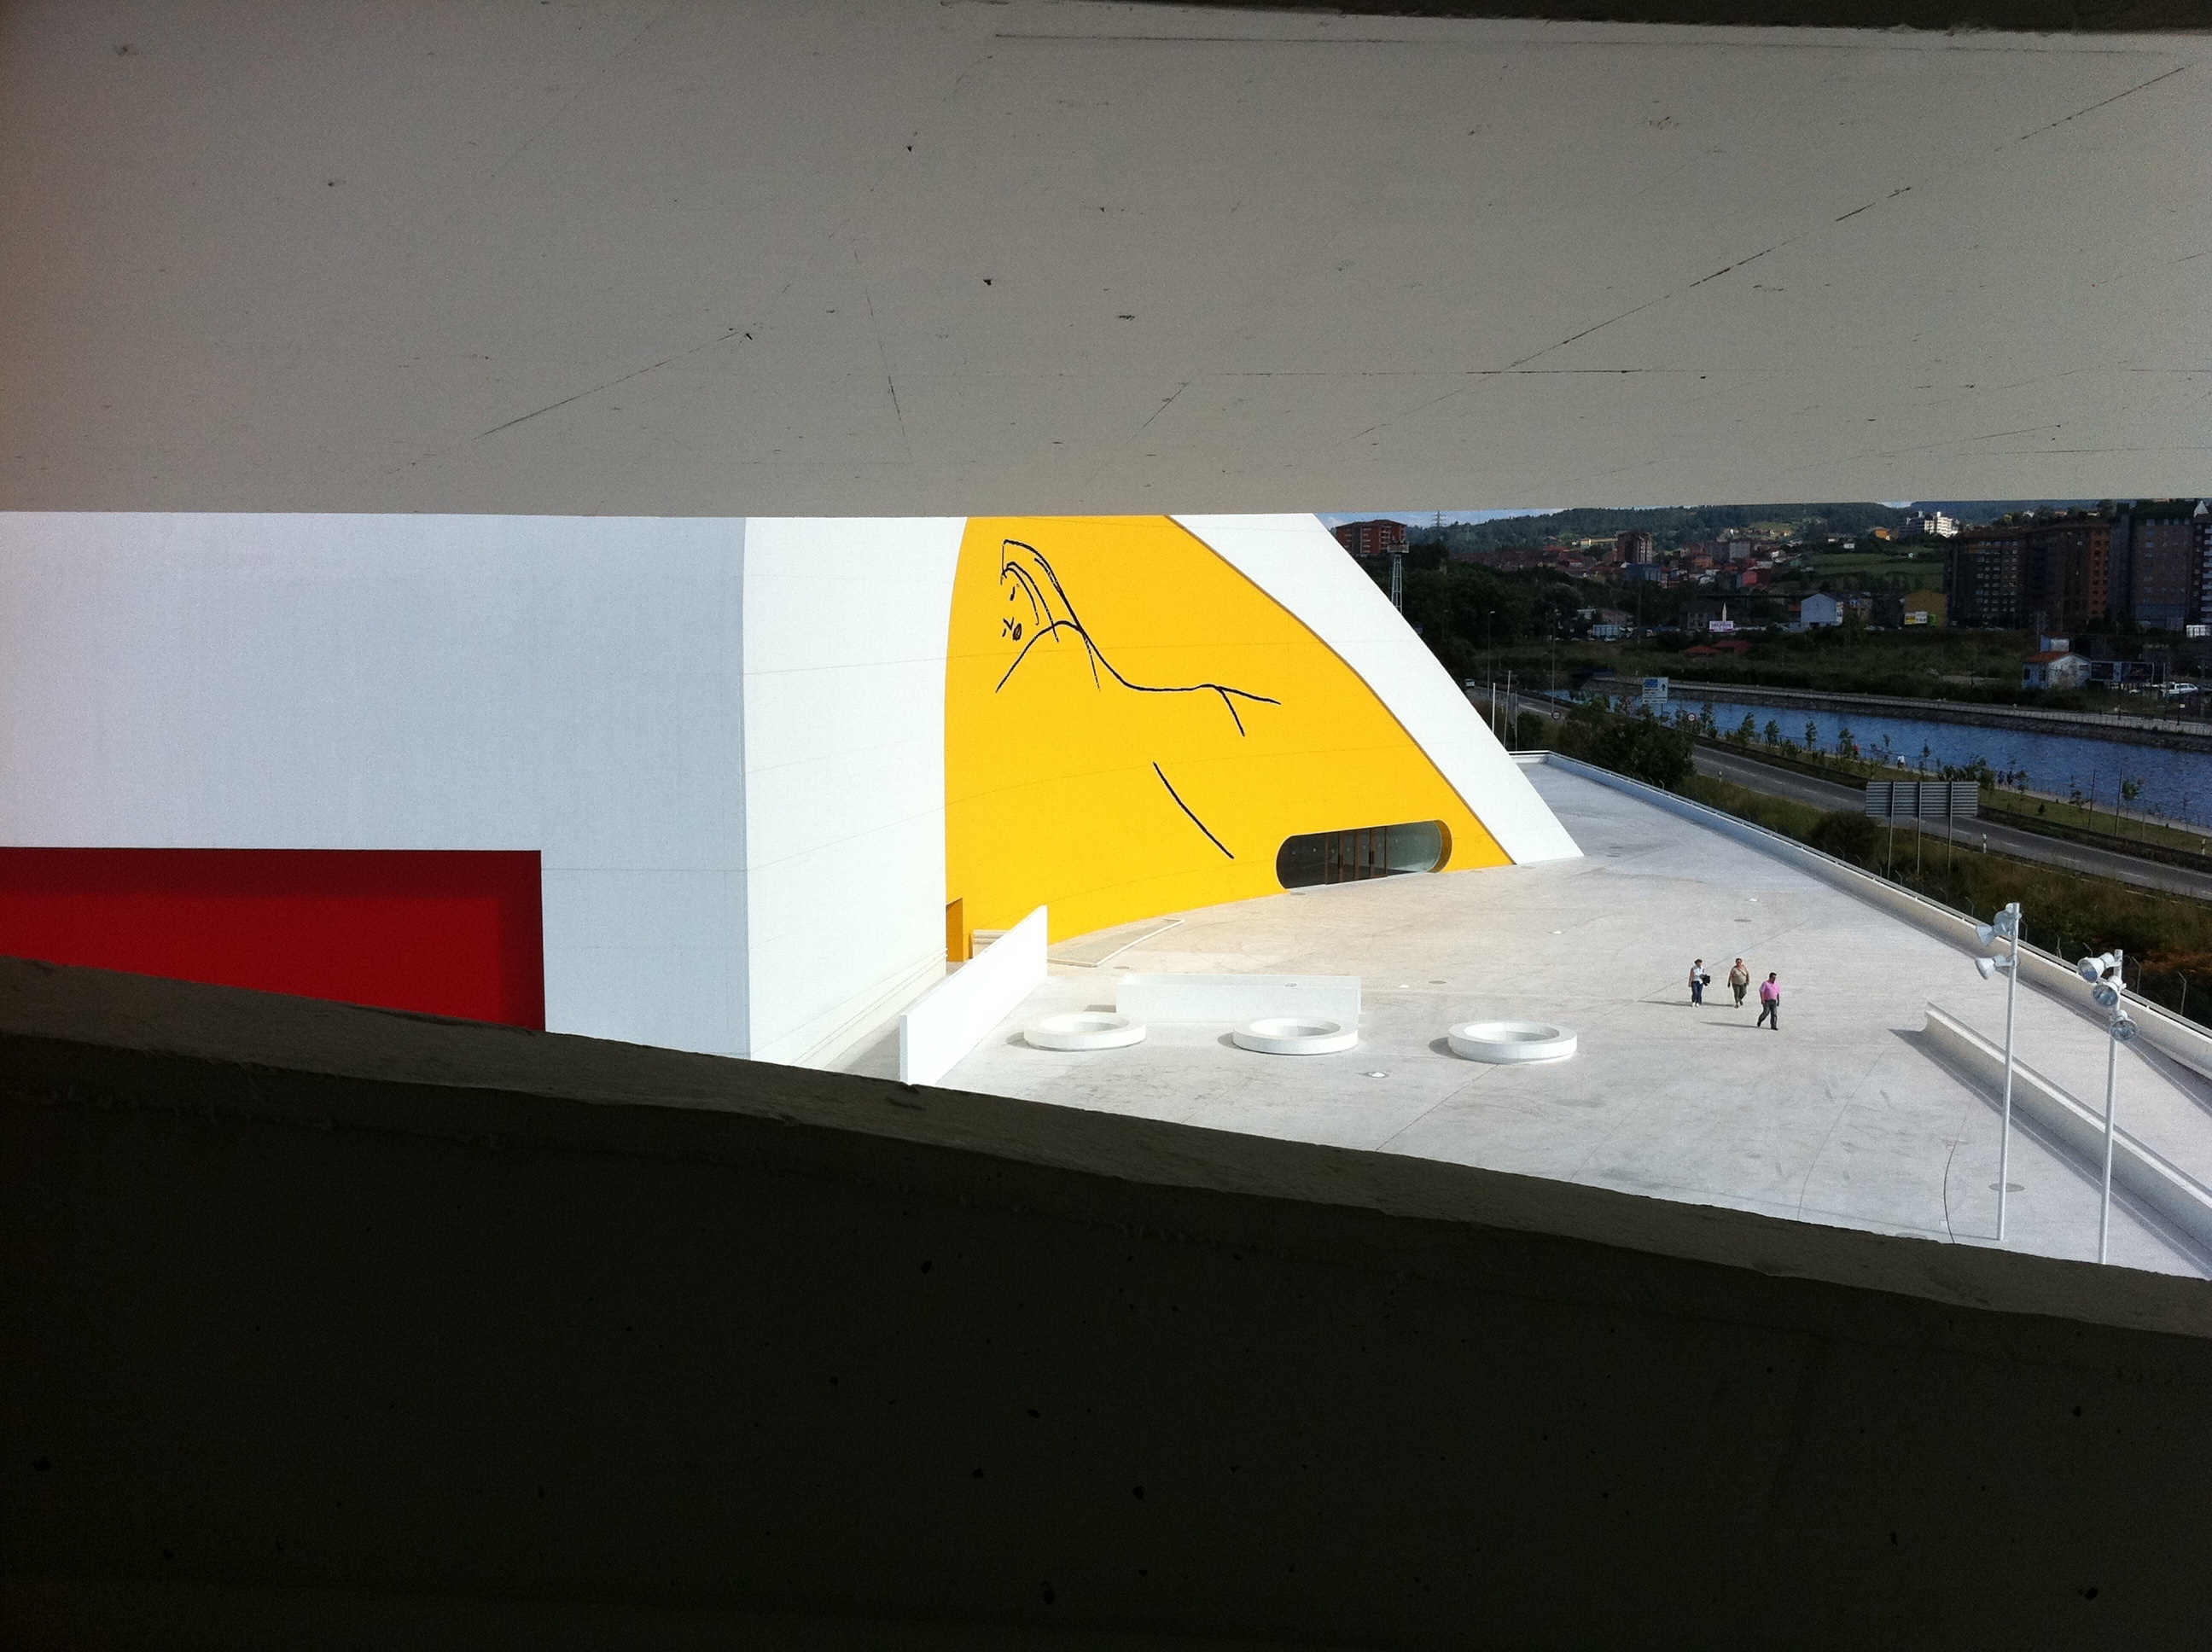
wing, architecture, building, airplane, aircraft, vehicle, airline, aviation, flight, space, modern, spain, design, tourist attraction, shape, niemeyer, asturias, atmosphere of earth, aviles